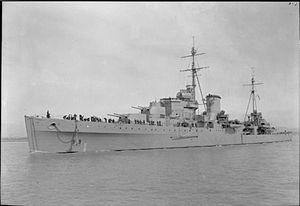
Le HMS Orion était un croiseur léger de la classe Leander de la Royal Navy. Il se distingua à de nombreuses reprises durant la Seconde Guerre mondiale et reçut 13 battle honours, un record égalé seulement par les destroyers HMS Nubian et HMS Jervis et dépassé par le cuirassé HMS Warspite qui, il est vrai, eu l'avantage de combattre durant les deux guerres mondiales.
La classe Leander est une classe de croiseurs légers construits pour la Royal Navy au début des années 1930, ils servent durant la Seconde Guerre mondiale. Trois navires servent dans la Royal Australian Navy durant ce conflit.
John Tovey, né le 7 mars 1885 à Rochester et mort le 12 janvier 1971 à Funchal, est un amiral de la Royal Navy qui servit lors des deux guerres mondiales.